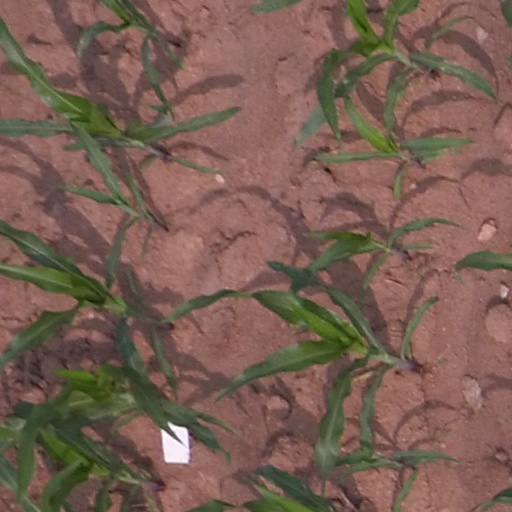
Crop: maize; corn